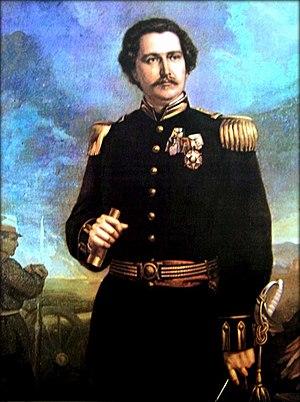
Portrait d'Alfredo d'Escragnolle Taunay réalisé par Louis-Auguste Moreaux.
Alfredo d'Escragnolle Taunay, vicomte de Taunay, né à Rio de Janeiro le 22 février 1843 et mort à Rio de Janeiro le 25 janvier 1899, est un écrivain, historien et politicien brésilien d'origine française.